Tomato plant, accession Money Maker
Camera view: vertical (180 deg); turntable rotation: 330 degrees
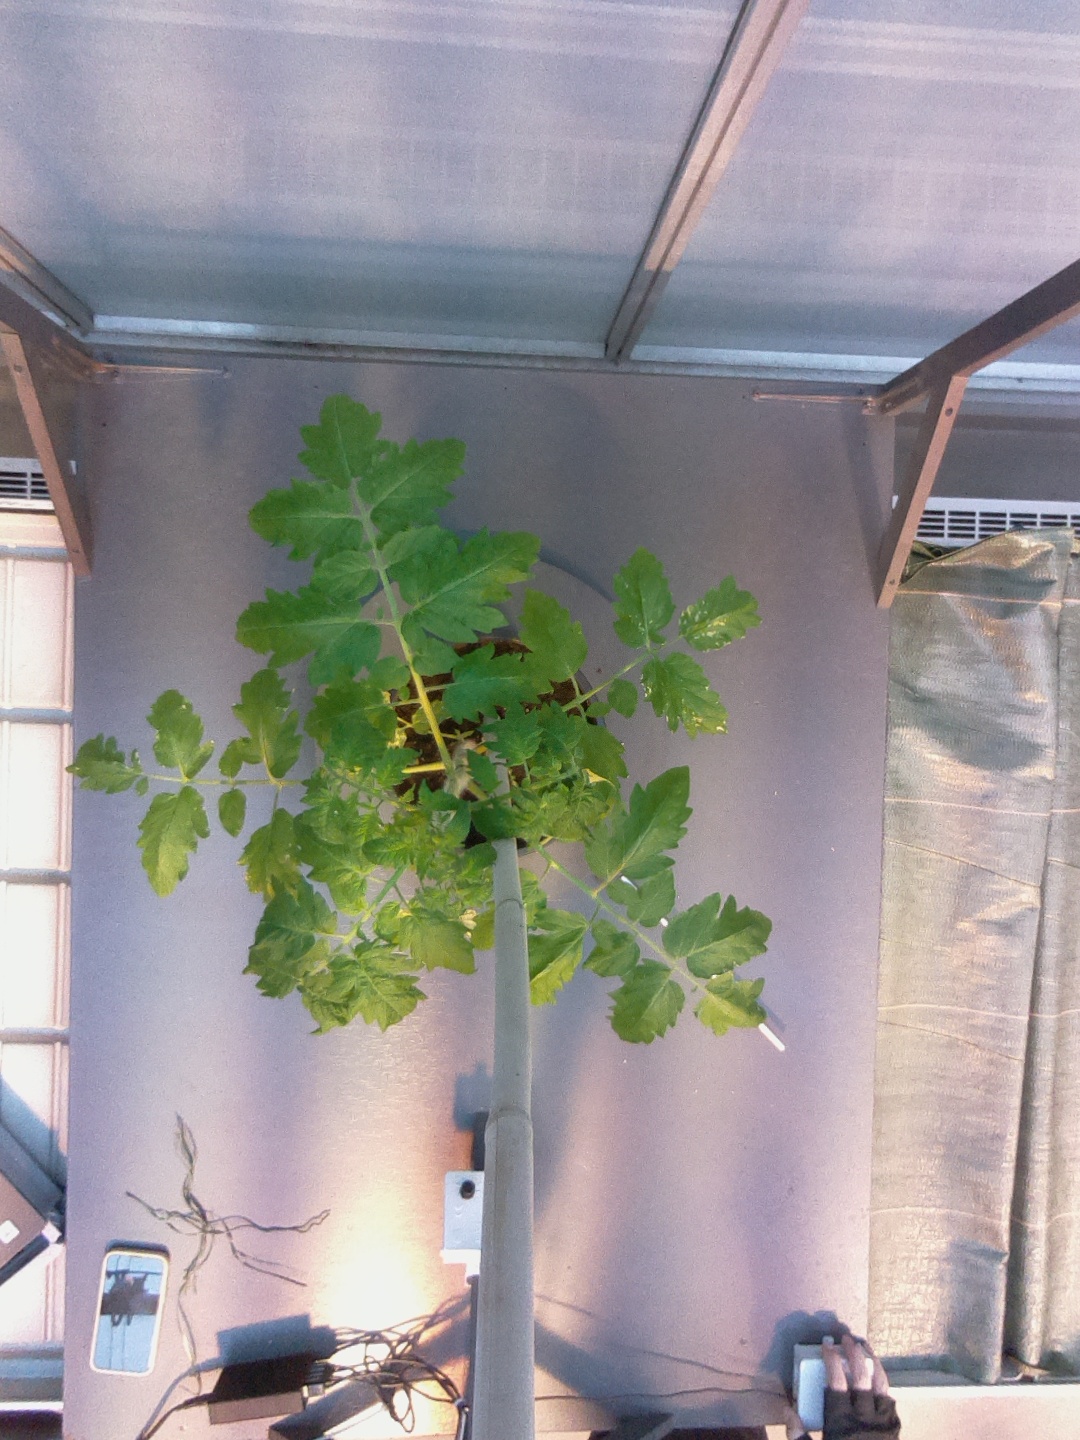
BBCH growth stage 14: 8 of true leaves visible